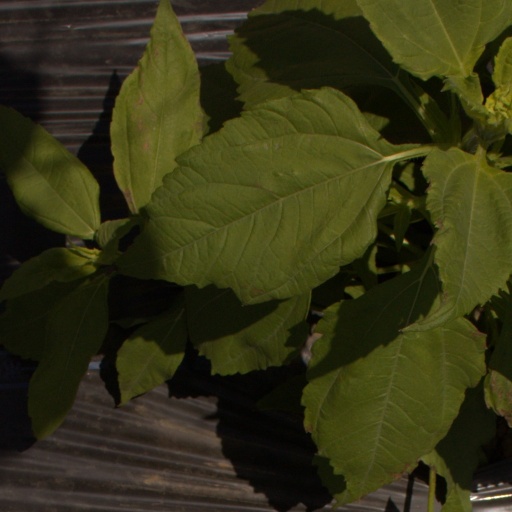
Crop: Jerusalem artichoke